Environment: real
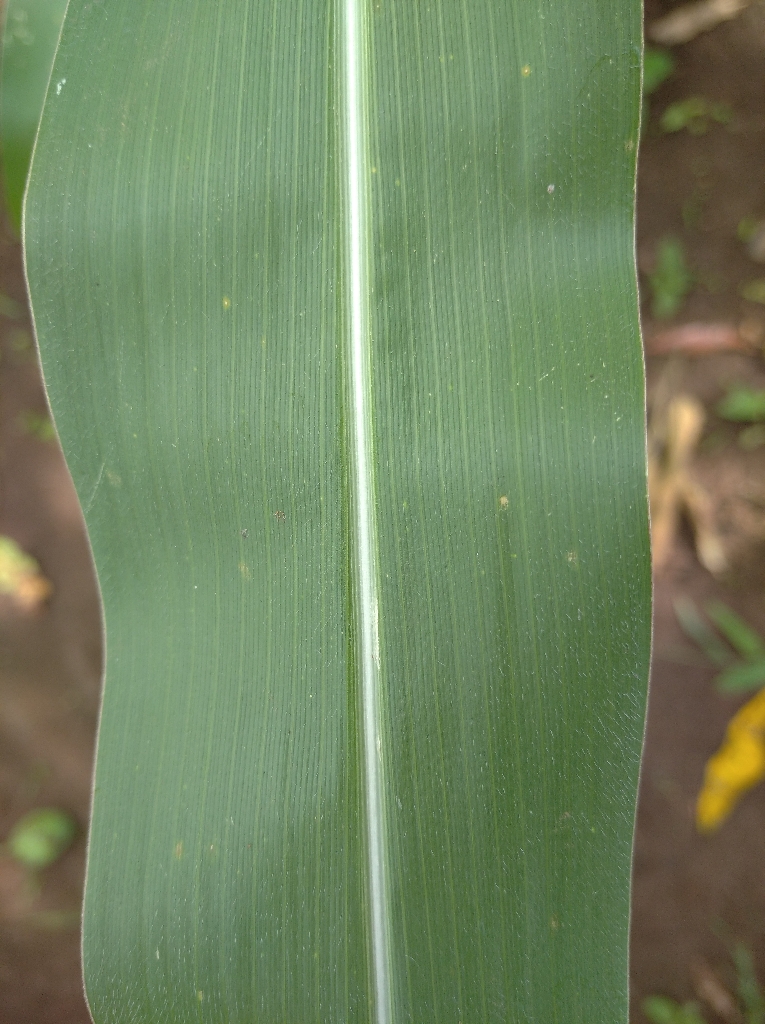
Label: healthy